University of Mississippi

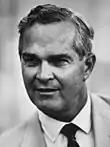
Robert Q. Marston, Director of the National Institutes of Health, served as medical school dean.

Greek life at the University of Mississippi comprises 33 organizations and around 8,700 affiliated students. Greek societies at the University of Mississippi are housed along Fraternity Row and Sorority Row, which were constructed in the 1930s with federal funds.